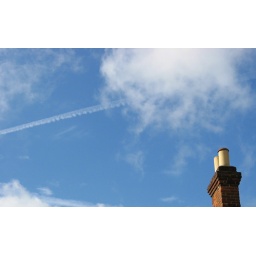
The house next door in Oxford